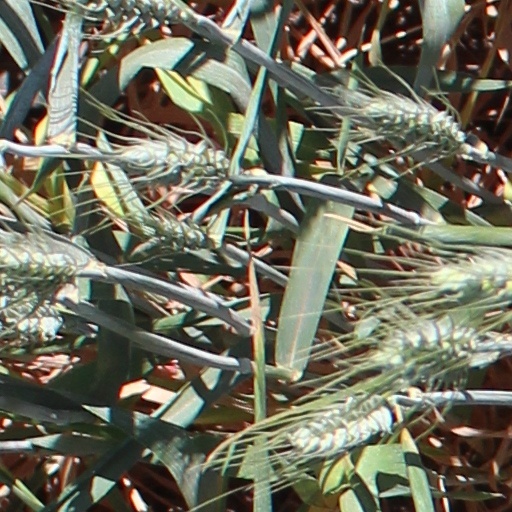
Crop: wheat